Black Colossus (collection)

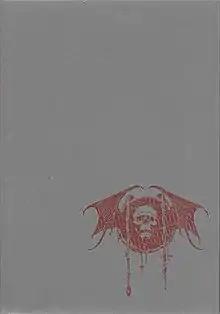
Dust-jacket from the first edition

Black Colossus is a 1979 collection of two fantasy short stories written by Robert E. Howard featuring his sword and sorcery hero Conan the Barbarian. The book was published in 1979 by Donald M. Grant, Publisher, Inc. as volume IX of their deluxe Conan set. The stories originally appeared in the magazine "Weird Tales".